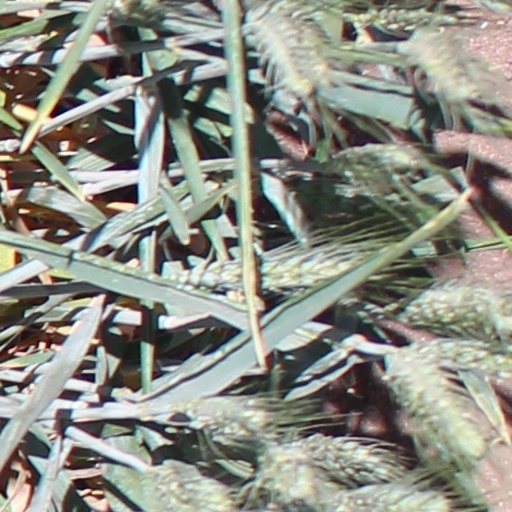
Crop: wheat